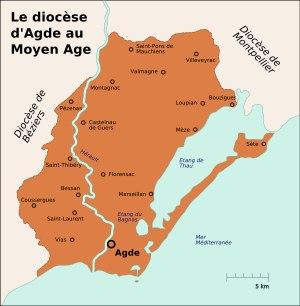
Agde est une commune française située dans le département de l'Hérault, en région Occitanie.
L'histoire d'Agde s'étend sur une longue période d'environ vingt-six siècles, jalonnée notamment par les Phocéens, les Romains, les Wisigoths. Comme toutes les communes du Bas-Languedoc, elle a subi la Croisade des Albigeois et les guerres de religion.